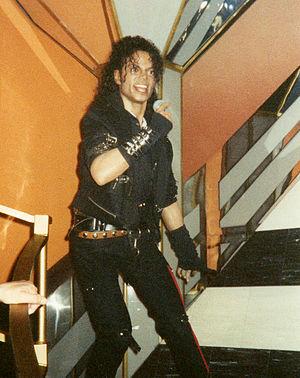
Statue de cire du chanteur Michael Jackson au Musée Tussaud de Londres en 1992.